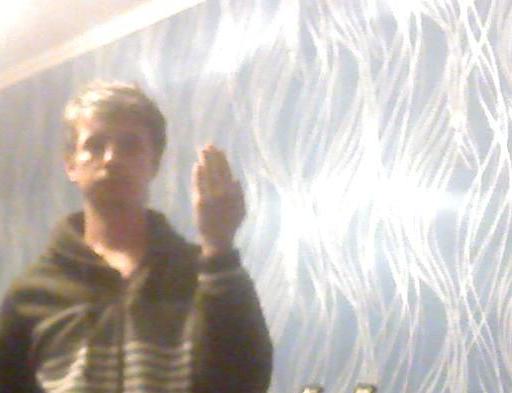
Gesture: stop_inverted